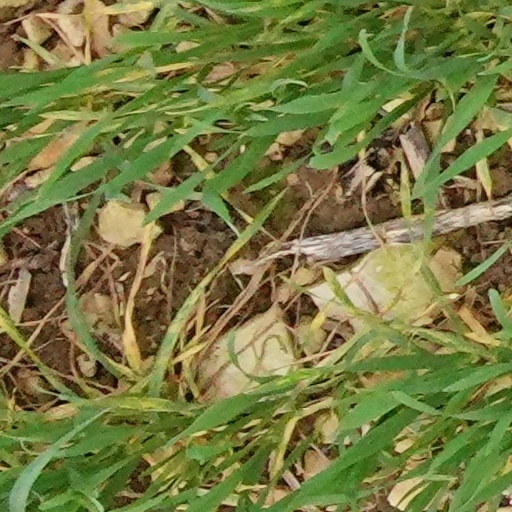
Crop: wheat